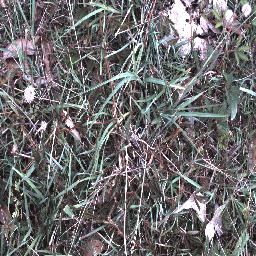
Label: negative